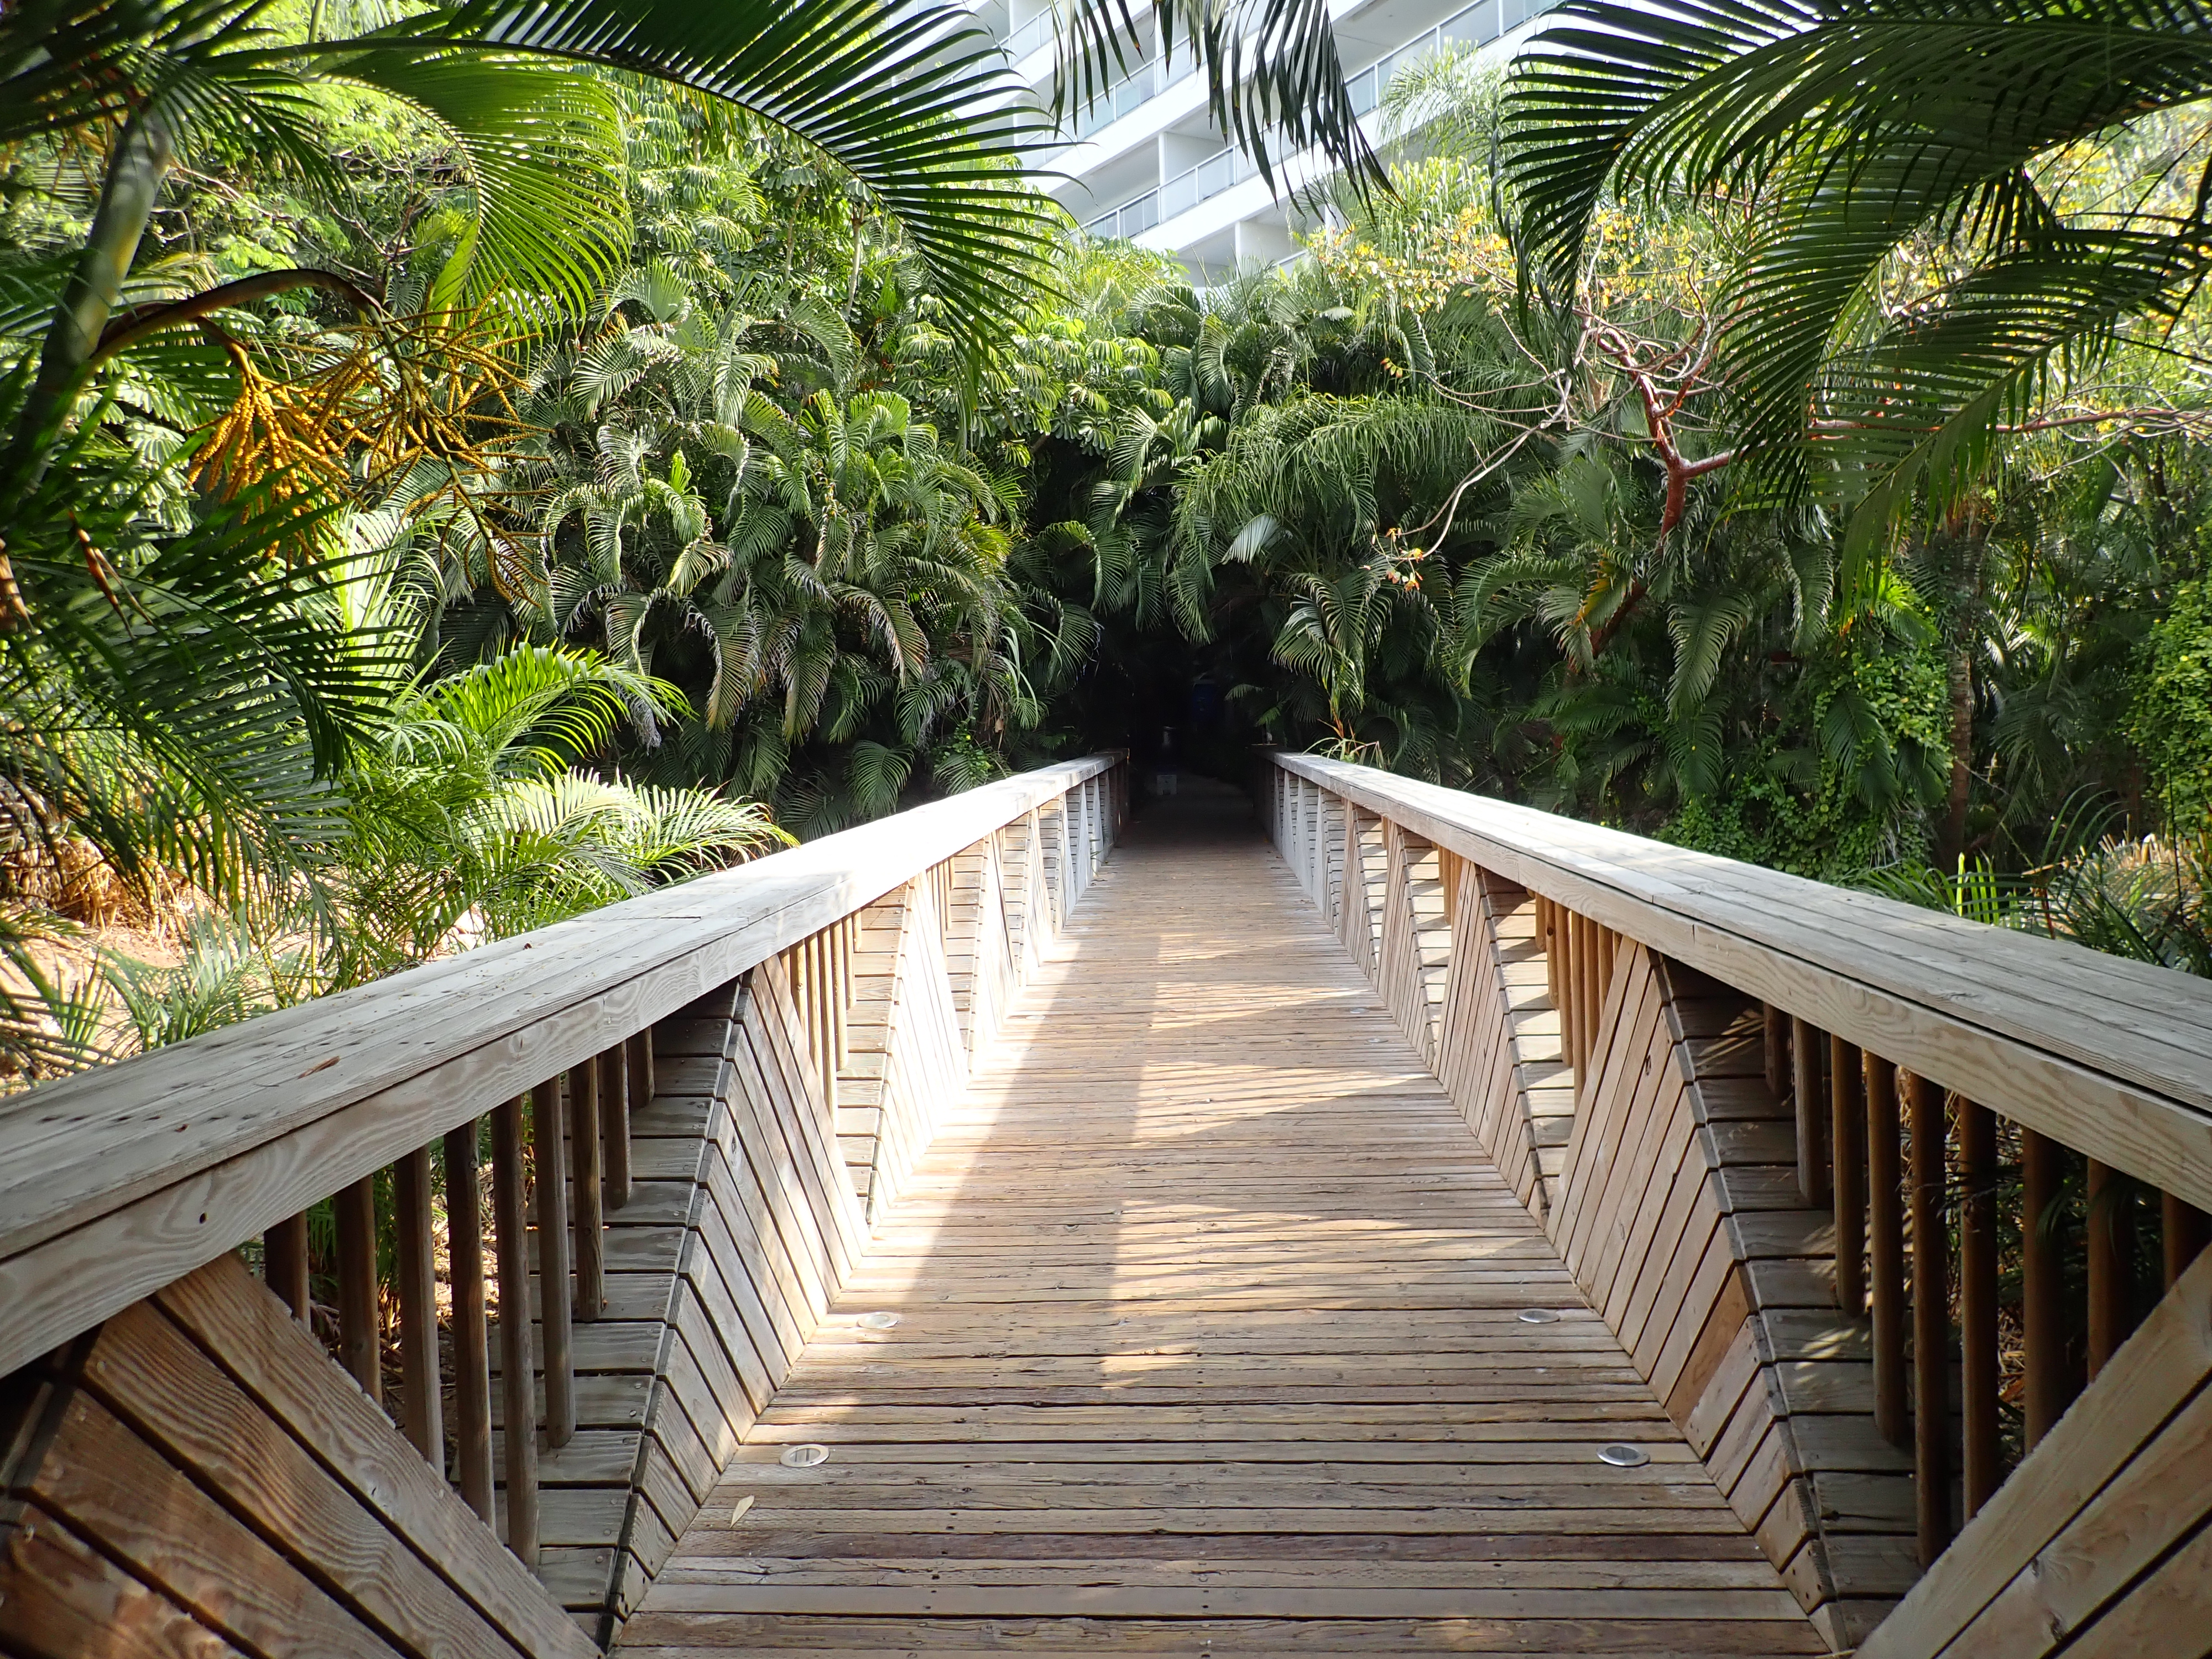
natural, vegetation, walkway, tree, bridge, natural environment, boardwalk, botany, nature reserve, tropics, leaf, palm tree, plant, arecales, jungle, real estate, rainforest, forest, architecture, wood, vacation, nonbuilding structure, garden, botanical garden, leisure, aisle, tourism, trail, state park